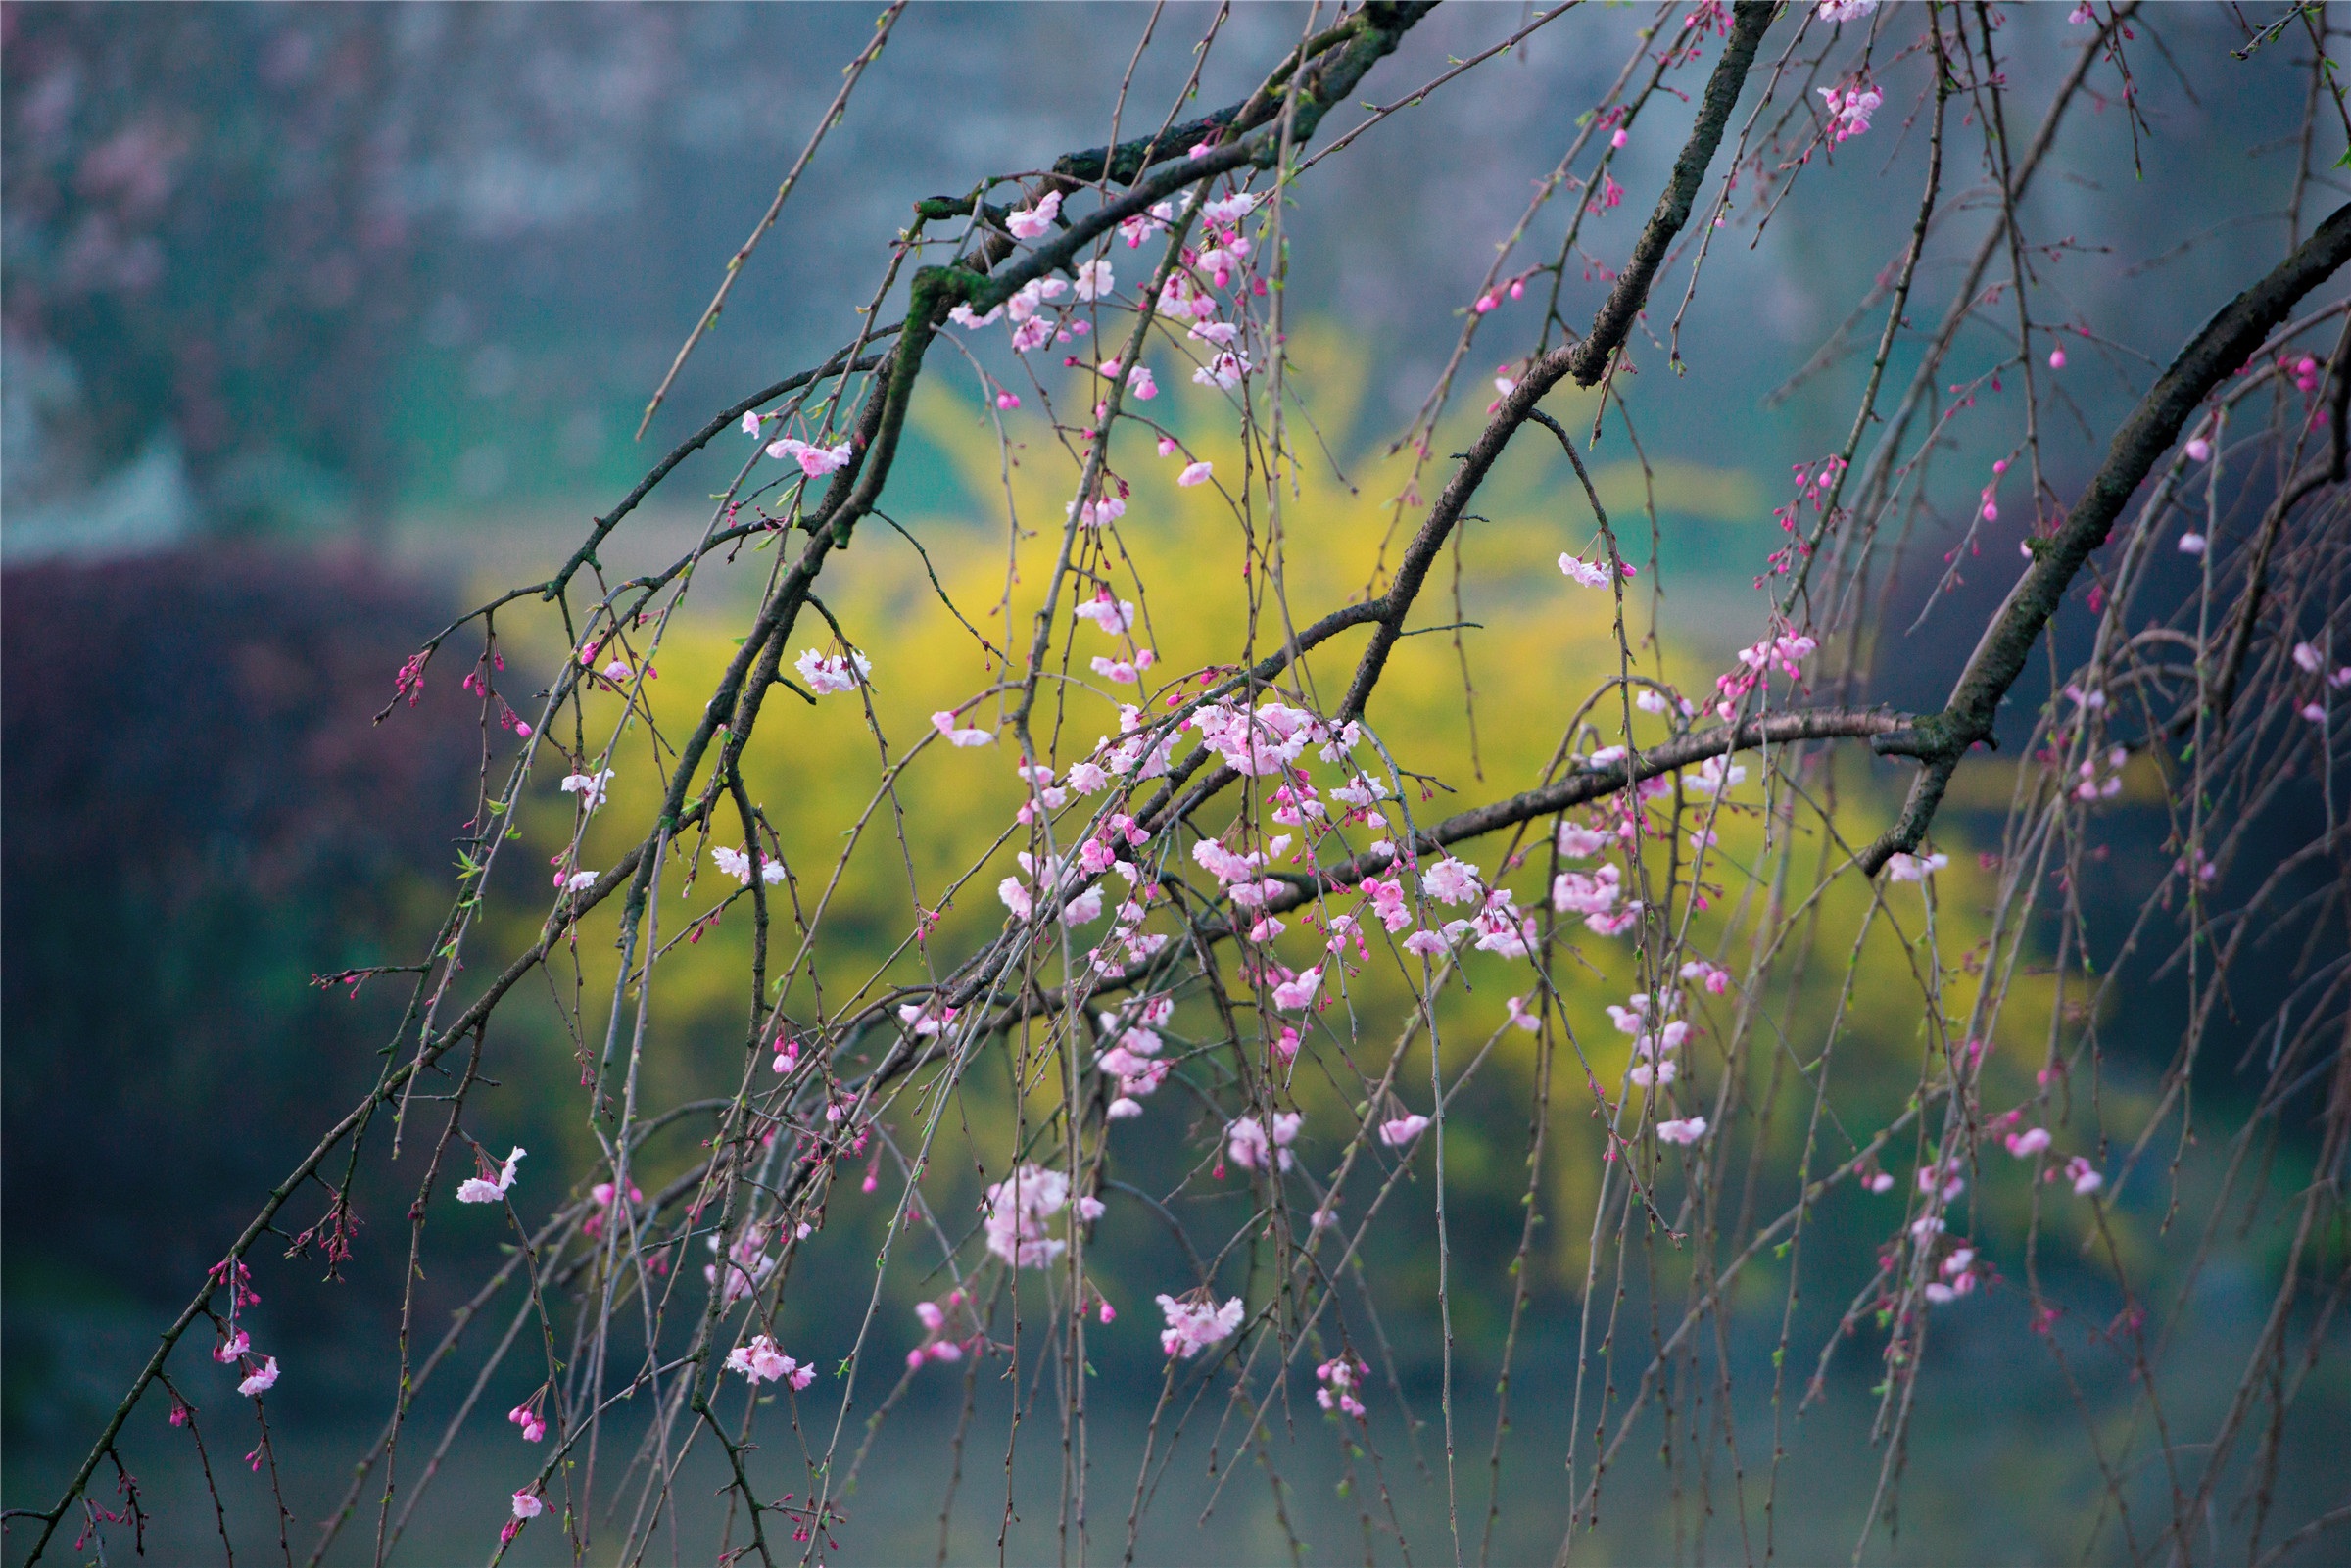
tree, water, nature, grass, branch, blossom, light, plant, sunlight, leaf, flower, spring, green, reflection, red, color, autumn, yellow, flora, season, cherry blossom, beauty, macro photography